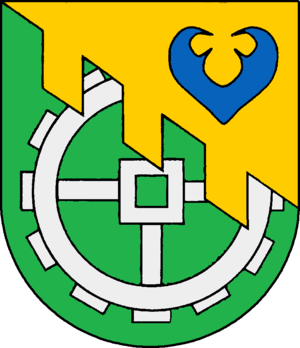
Mucheln
Coat of arms of Mucheln
Mucheln er en by og kommune i det nordlige Tyskland, beliggende i Amt Selent/Schlesen i den nordlige del af Kreis Plön. Kreis Plön ligger i den østlige/centrale del af delstaten Slesvig-Holsten.